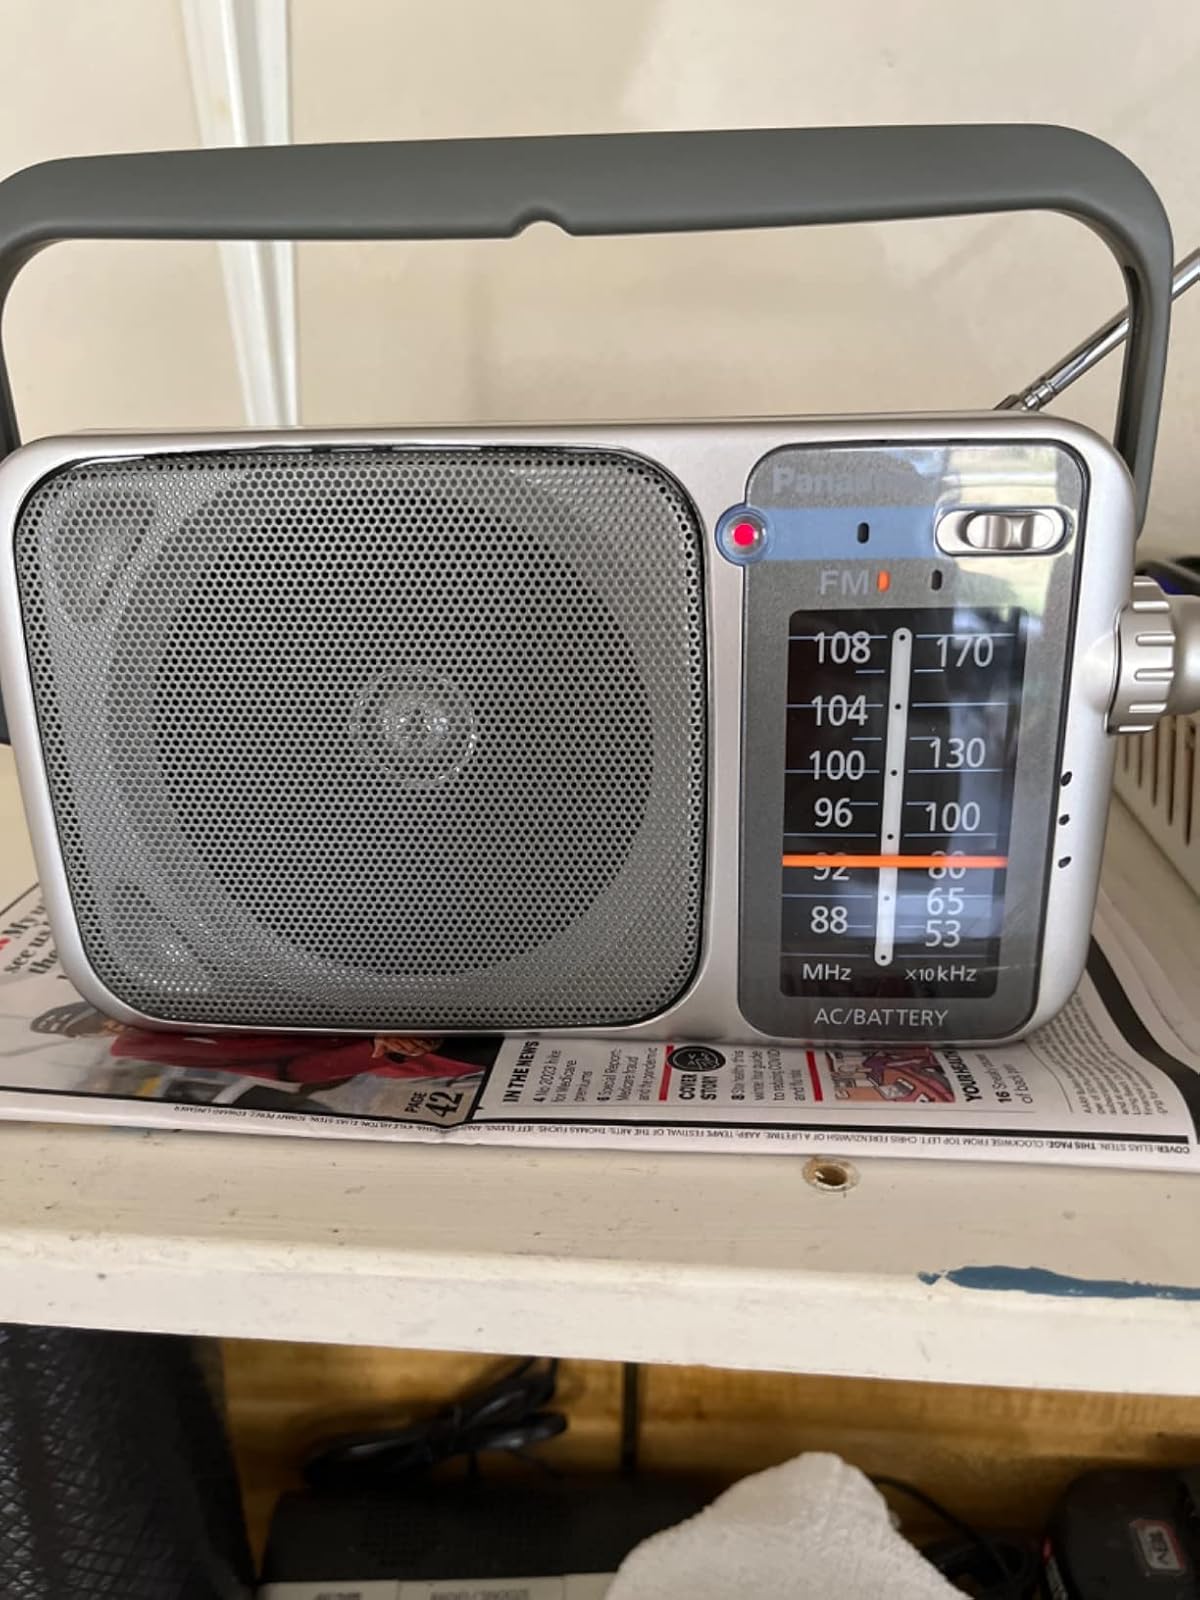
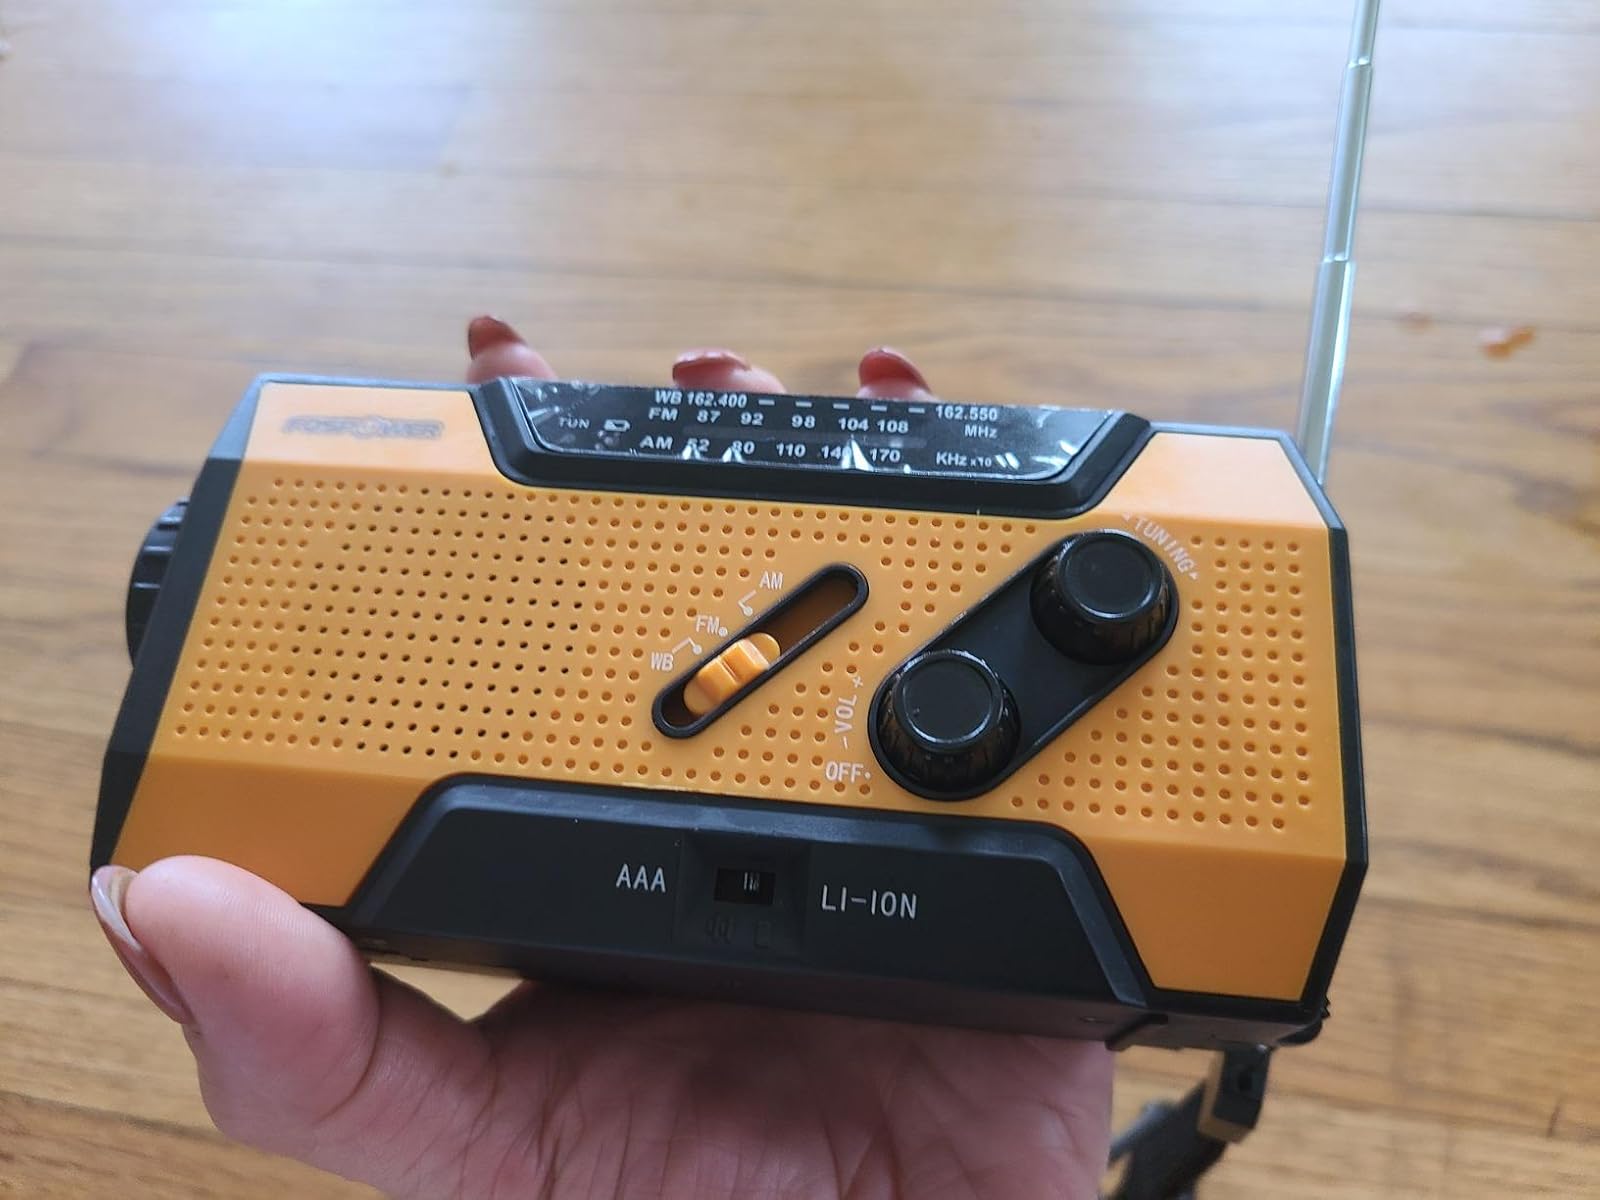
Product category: radio
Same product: no